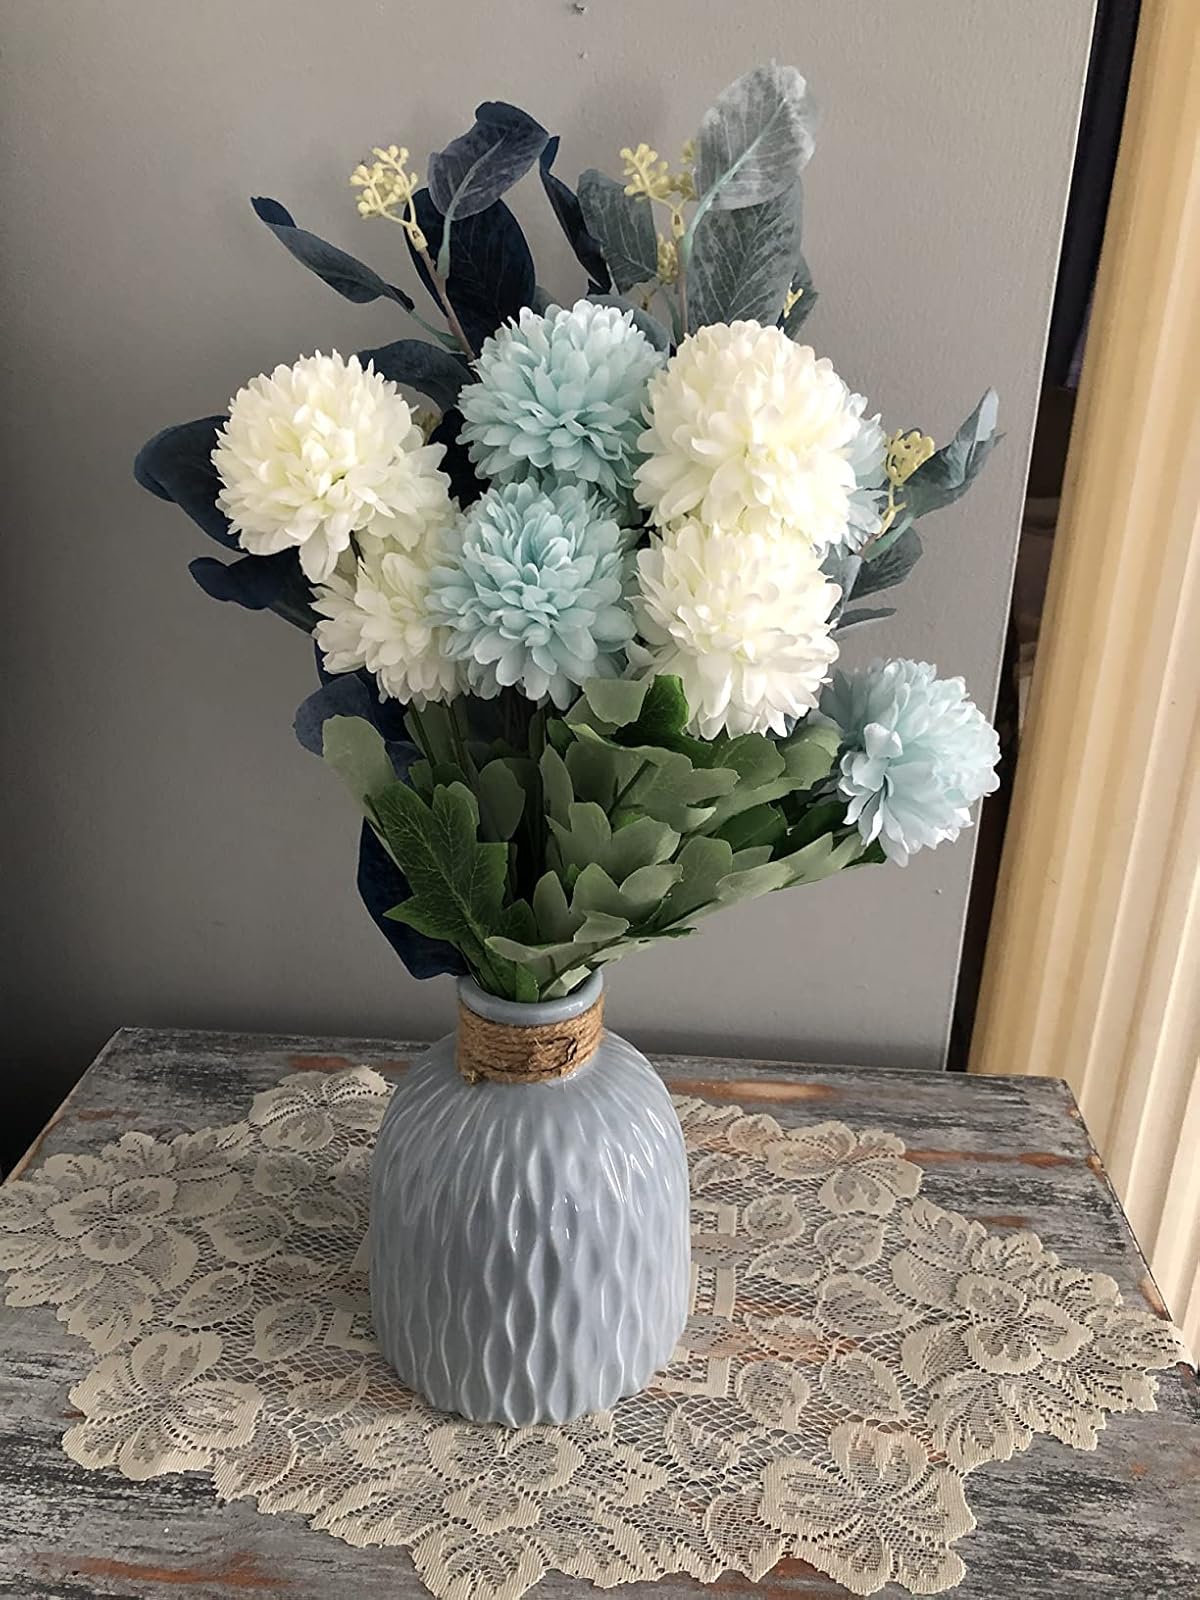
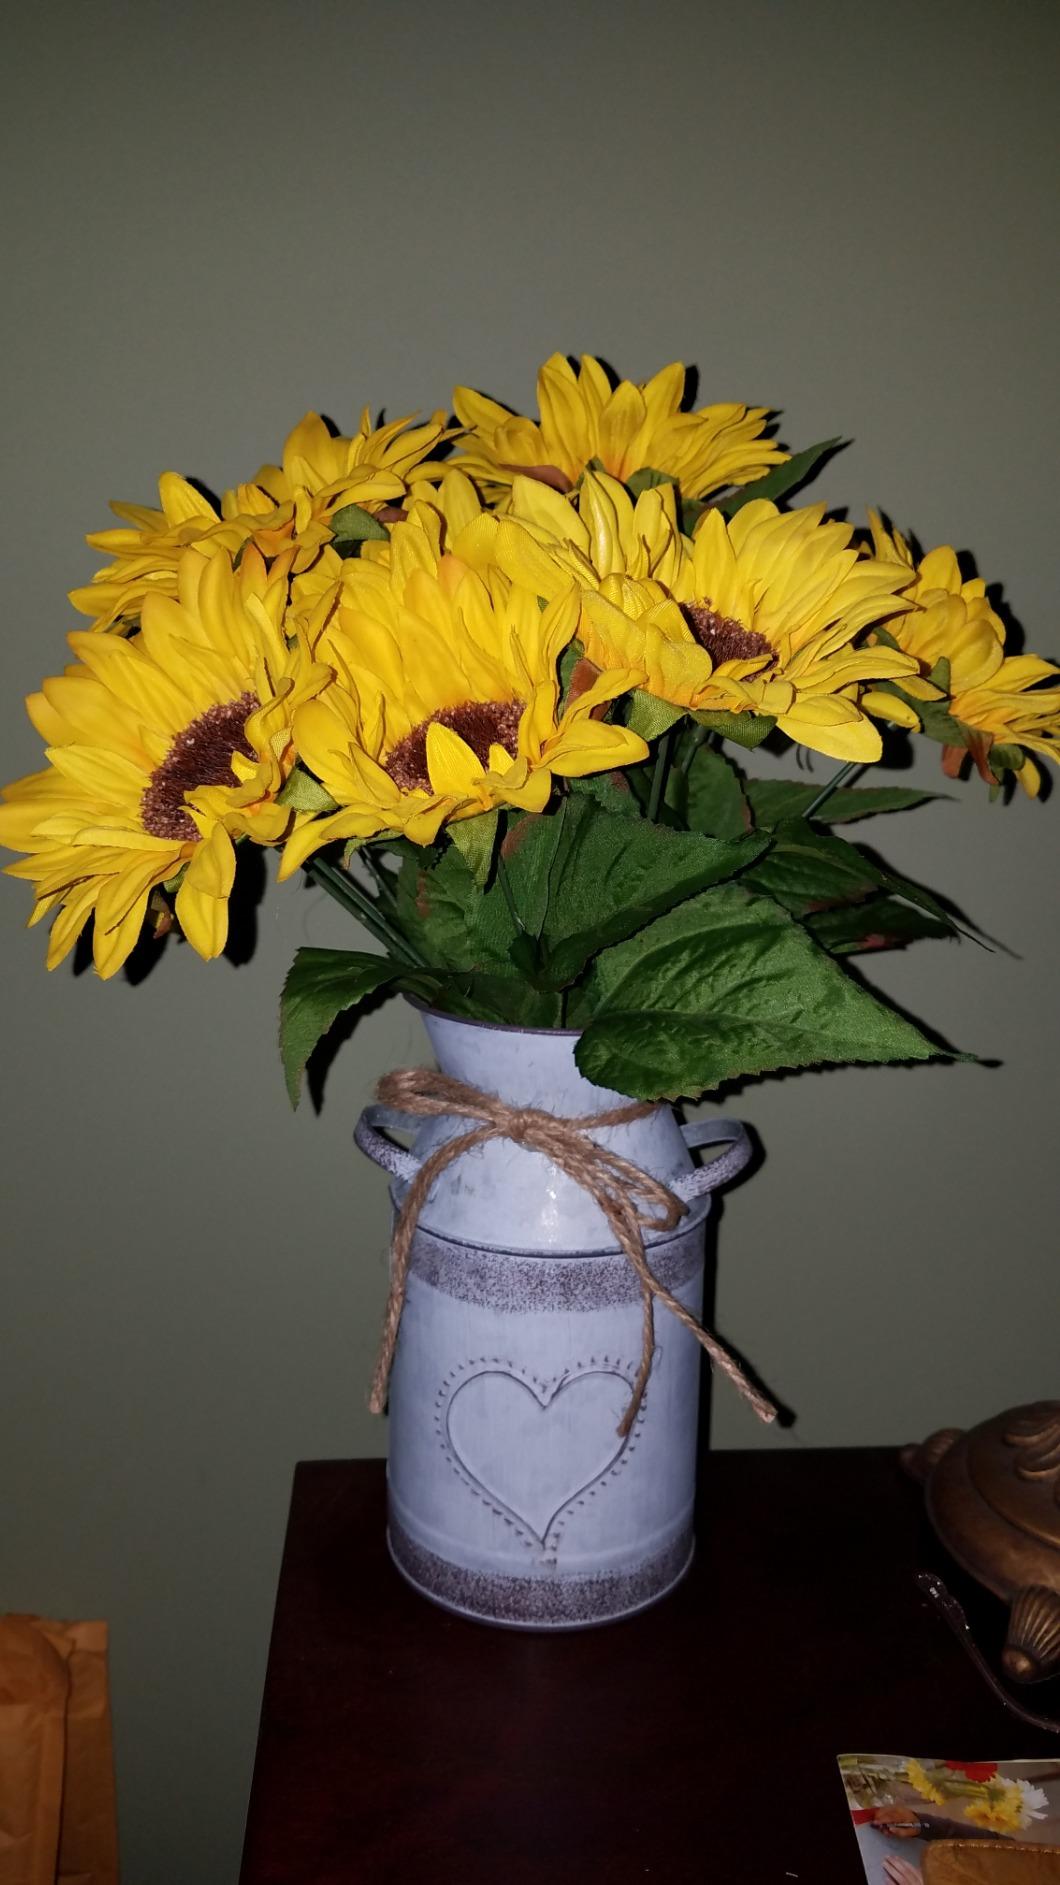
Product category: vase
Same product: no